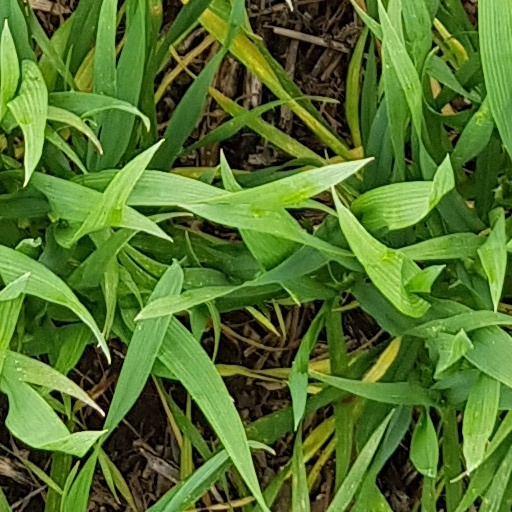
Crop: wheat